Sisters of Our Lady of Refuge in Mount Cavalry

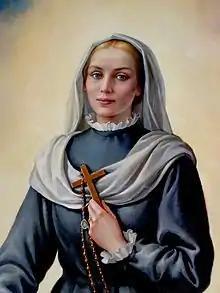
Virginia Centurione Bracelli, founder of the congregation.

The Sisters of Our Lady of Refuge in Mount Calvary (Latin: "Sororum Dominae Nostrae a Refugio in Monte Calvario") are a religious congregation in Genoa, Italy.